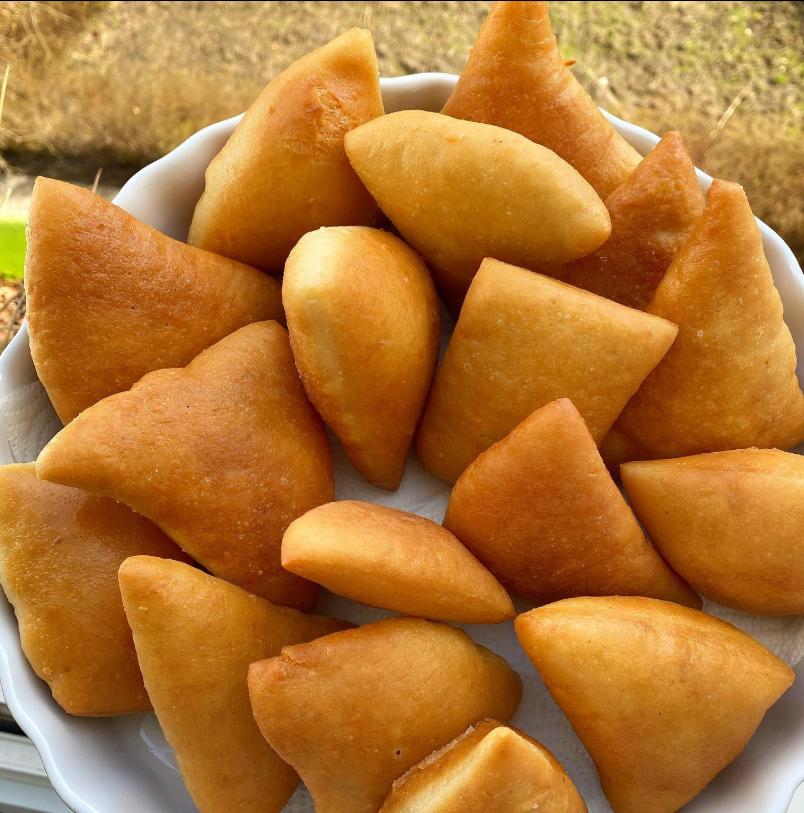
Mandazi ni aina ya keki tamu inayokaangwa maarufu sana Afrika Mashariki hasa Kenya na Tanzania. Mara nyingi huandaliwa kwa kutumia unga, sukari, maziwa au tui la nazi na viungo kama iliki.